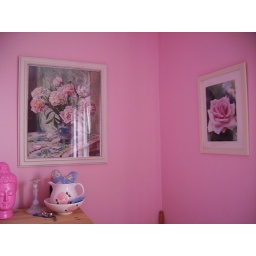
roses in the bedroom